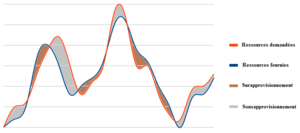
Comparaison entre le sur et sous approvisionnement en ressources du cloud.
L'élasticité dans le cloud computing est la capacité de ce cloud à s'adapter aux besoins applicatifs le plus rapidement possible. Il existe plusieurs définitions selon les auteurs, certains considérant les notions de Scalability et d'élasticité comme identiques, d'autres comme étant distinctes. L'arrivée de tels systèmes distribués entraîne forcément des problèmes techniques qu'il faut régler ou limiter.